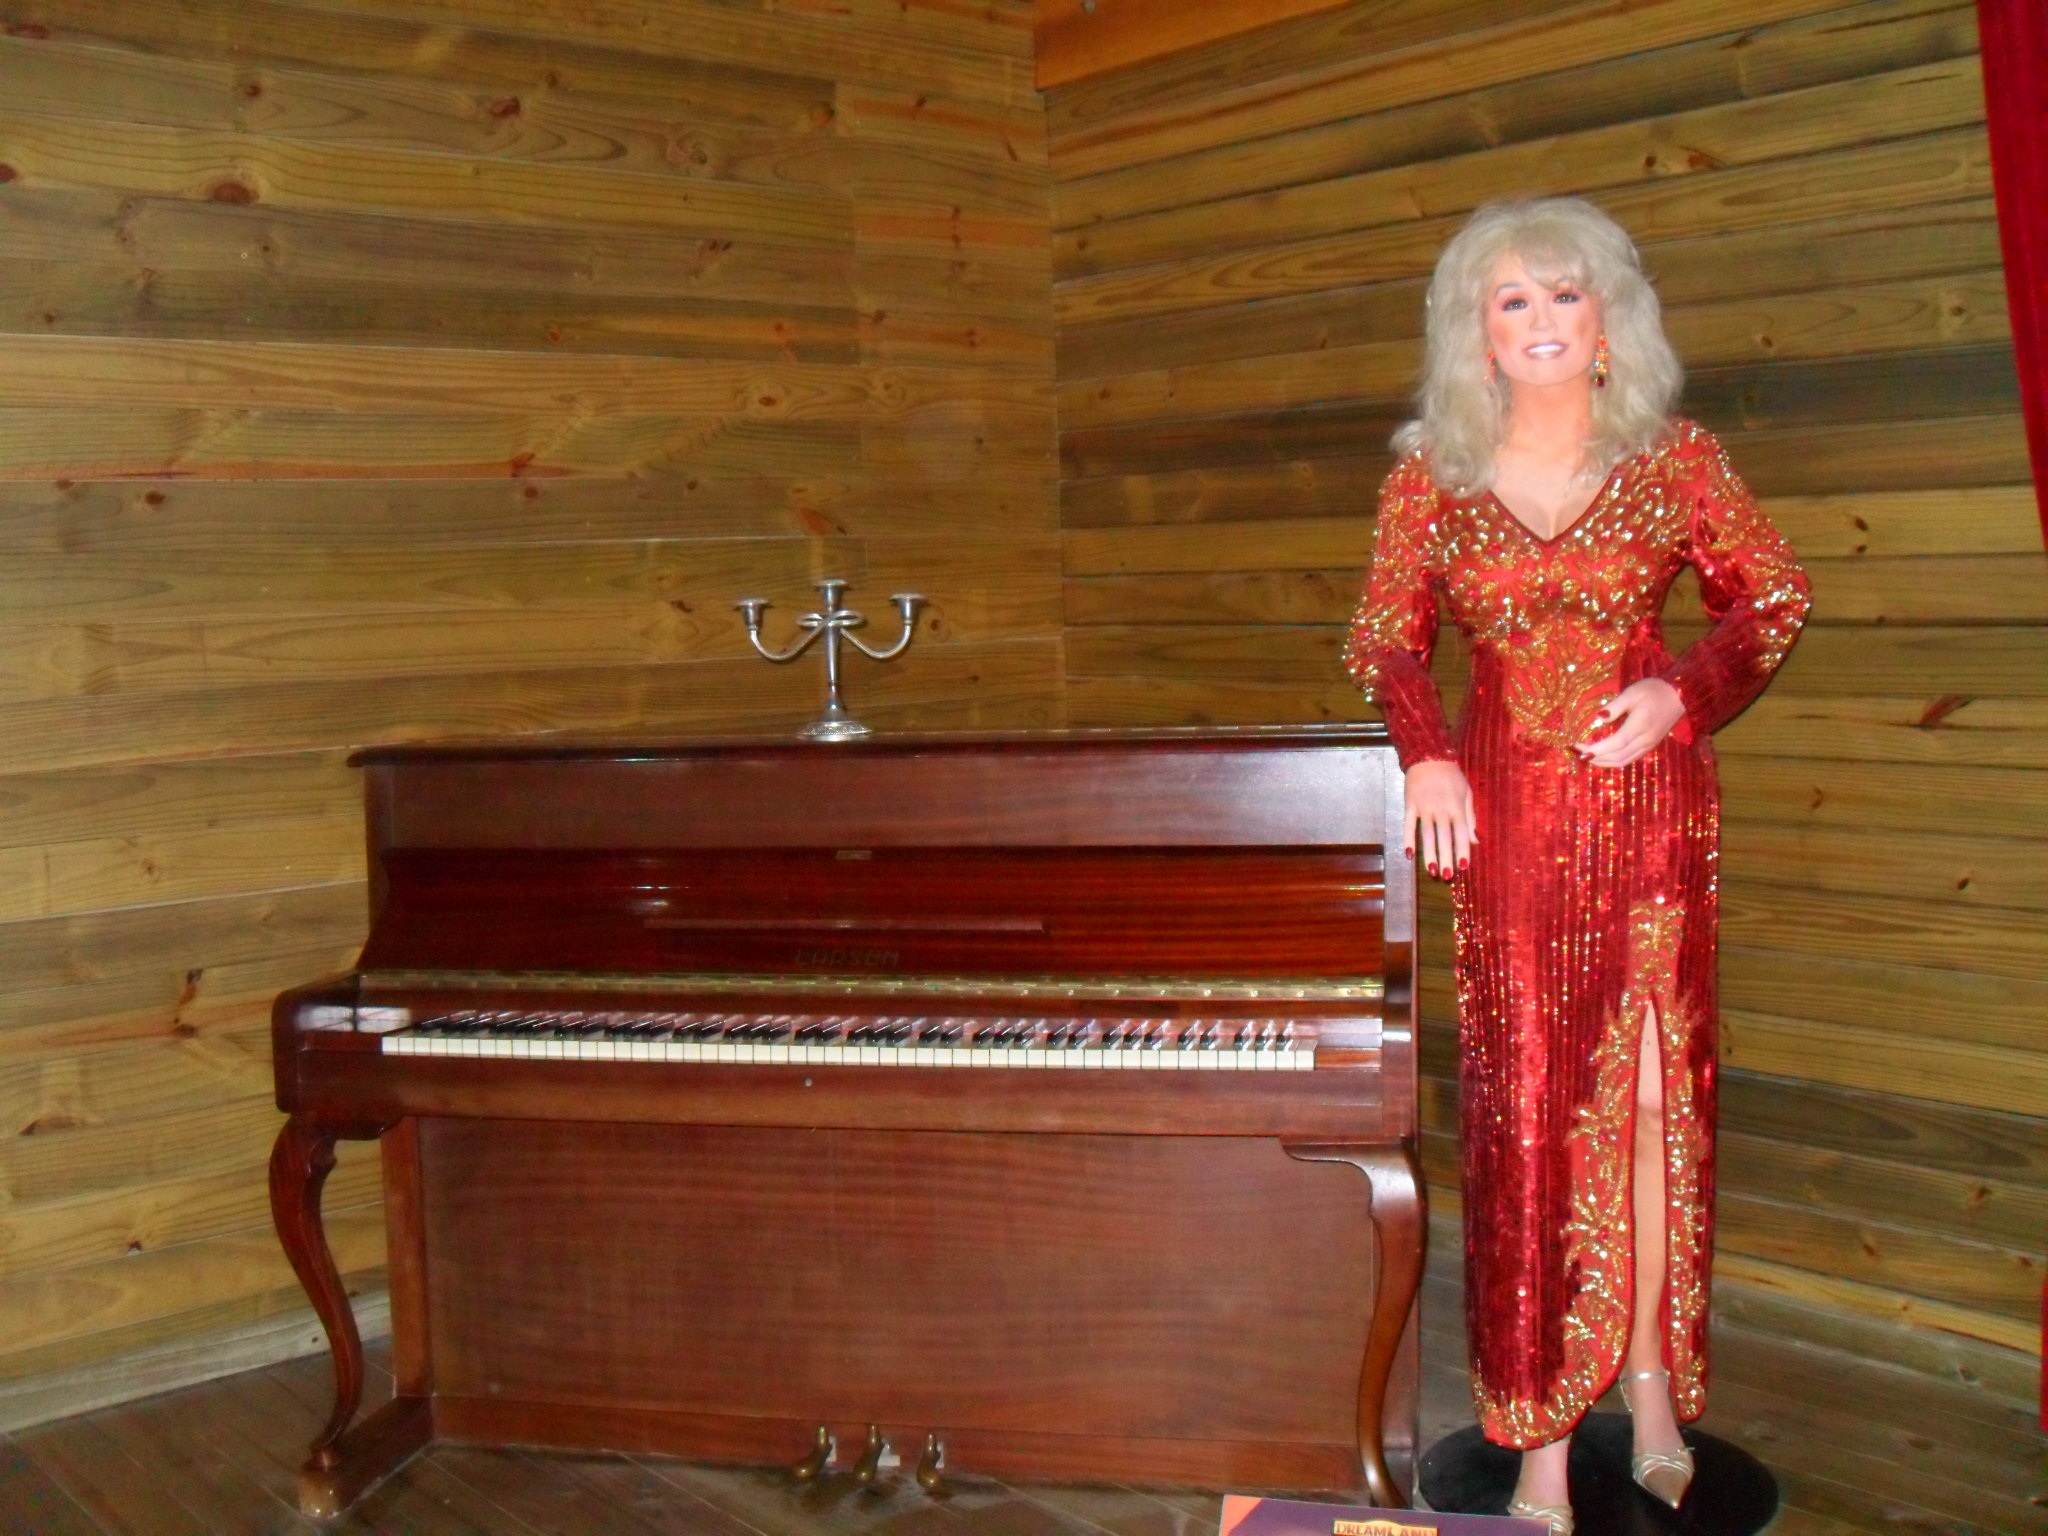
keyboard, technology, museum, piano, musical instrument, string instrument, spinet, electronic device, player piano, fortepiano, celesta, of wax, in gramado rs